Newsweek

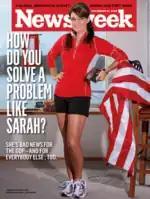
The controversial "Newsweek" cover from November 23, 2009, featuring Sarah Palin

During 2008–2009, "Newsweek" undertook a dramatic business restructuring. Citing difficulties in competing with online news sources to provide unique news in a weekly publication, the magazine refocused its content on opinion and commentary beginning with its issue from May 24, 2009. Its subscriber base shrank from 3.1million to 2.6million in early 2008, to 1.9million in July 2009, and then to 1.5million in January 2010a decline of 50% in one year. Jon Meacham, editor-in-chief from 2006 to 2010, described his strategy as "counterintuitive" as it involved discouraging subscription renewals and nearly doubling subscription prices as it sought a more affluent subscriber base for its advertisers. During this period, the magazine also laid off staff. While advertising revenues were down almost 50% compared to the prior year, expenses were also diminished, whereby the publishers hoped "Newsweek" would return to profitability.